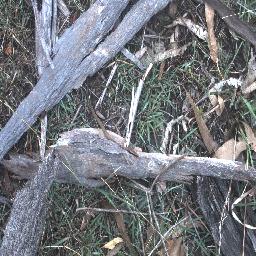
Label: negative